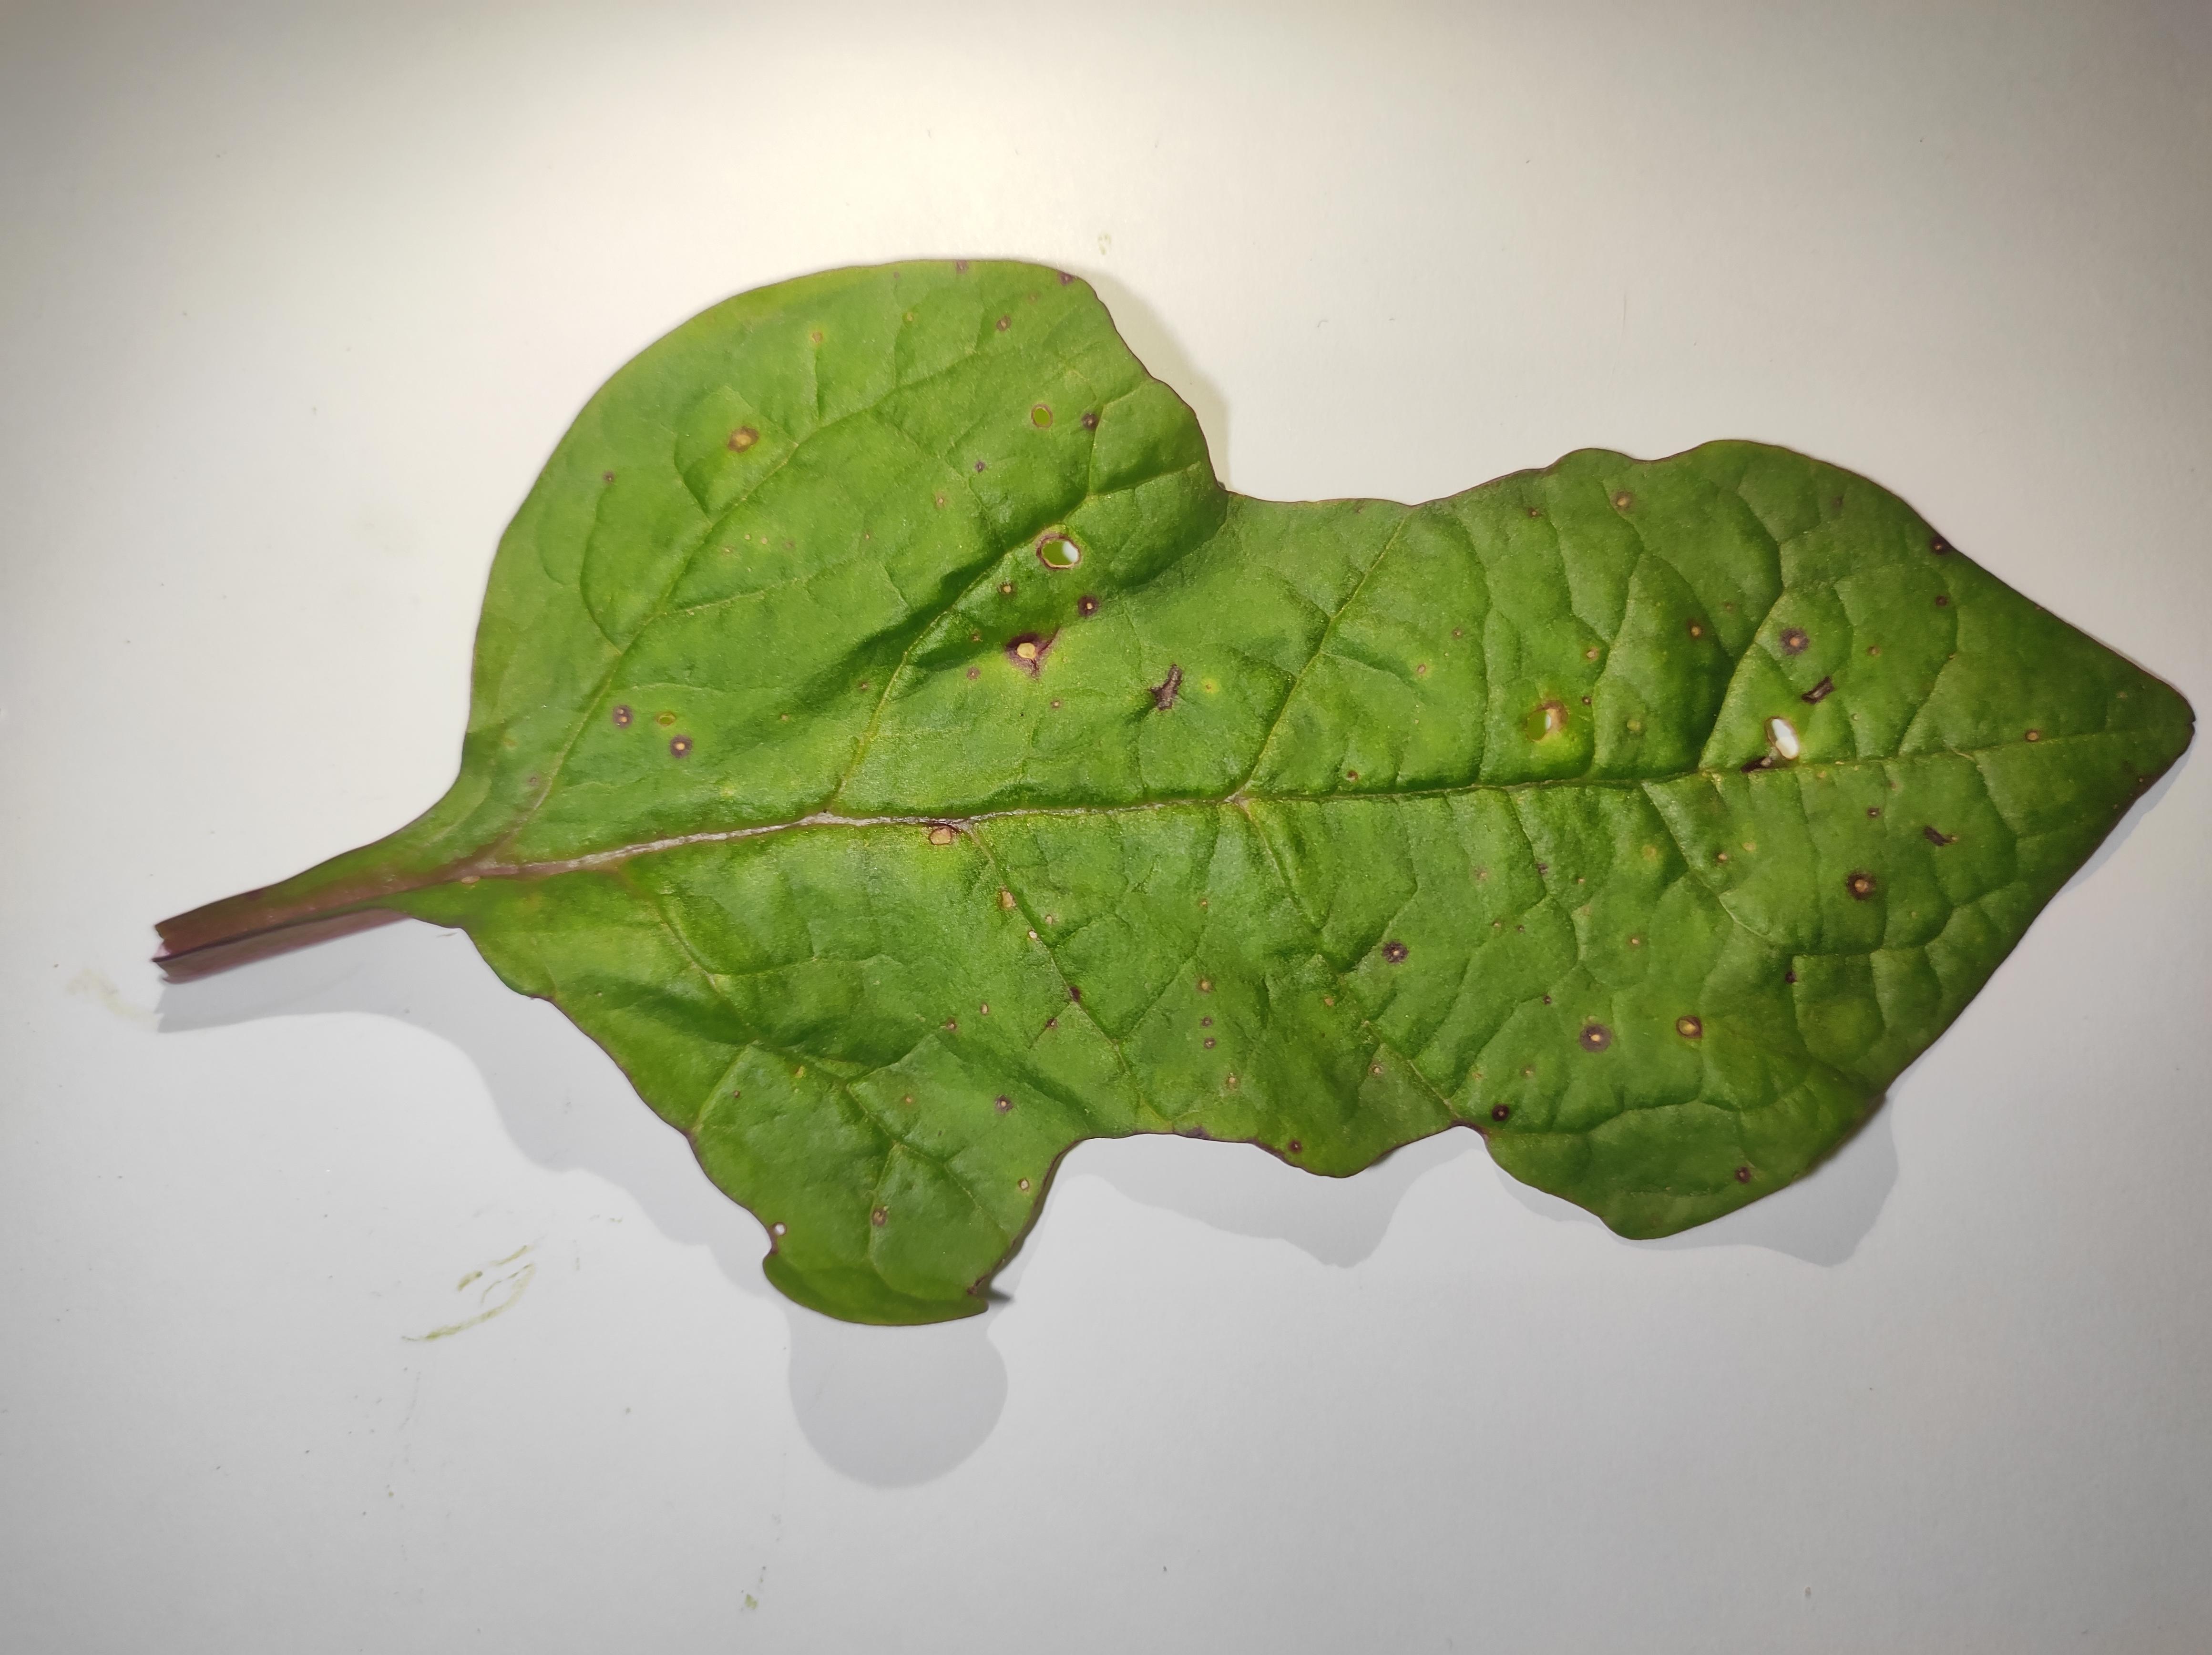
Label: straw_mite